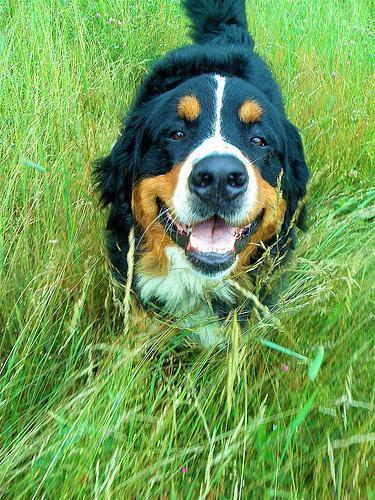
Bernese_mountain_dog